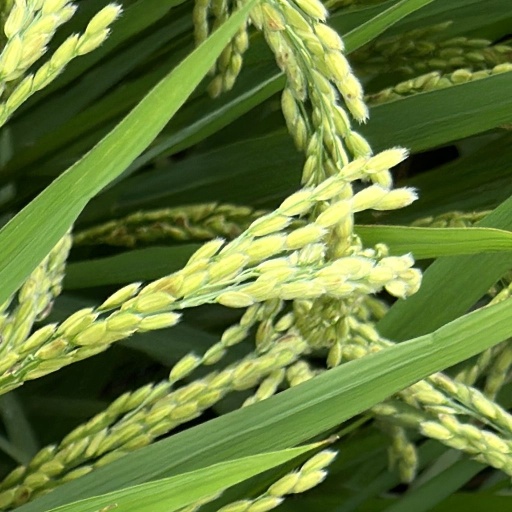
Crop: rice